Venues of the 1996 Summer Olympics

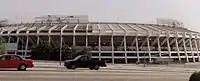
Atlanta–Fulton County Stadium (pictured before 1997) hosted baseball competitions during the 1996 Summer Olympics

The Georgia World Congress Center, first opened in 1976 and expanded twice before the 1996 Olympics, was expanded again in 2002. As of 2010, the three buildings containing the twelve total exhibit halls had a total of .